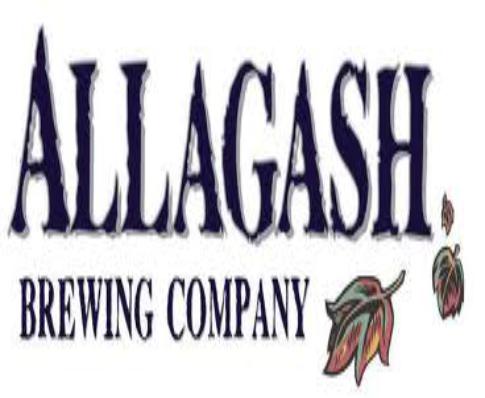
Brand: Allagash
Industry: Food